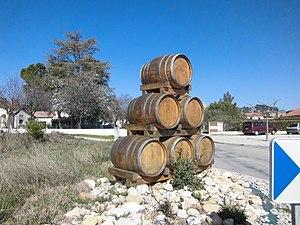
Vinsobres, les tonneaux à l'entrée du village
L'appellation Drôme provençale concerne une région touristique du département de la Drôme, et qui en occupe approximativement le tiers sud.